Sewall Memorial Congregational Church

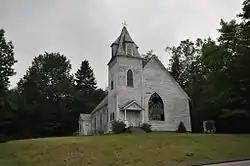

The Sewall Memorial Congregational Church is a historic church at 558 United States Route 1 in Robbinston, Maine. Built in 1911, it is the small community's only example of a Late Victorian church, with an asymmetrical Queen Anne style. The church, whose congregation dates to the early 19th century, was listed on the National Register of Historic Places in 2012 (misspelled "Sewell"). It is affiliated with the United Church of Christ.